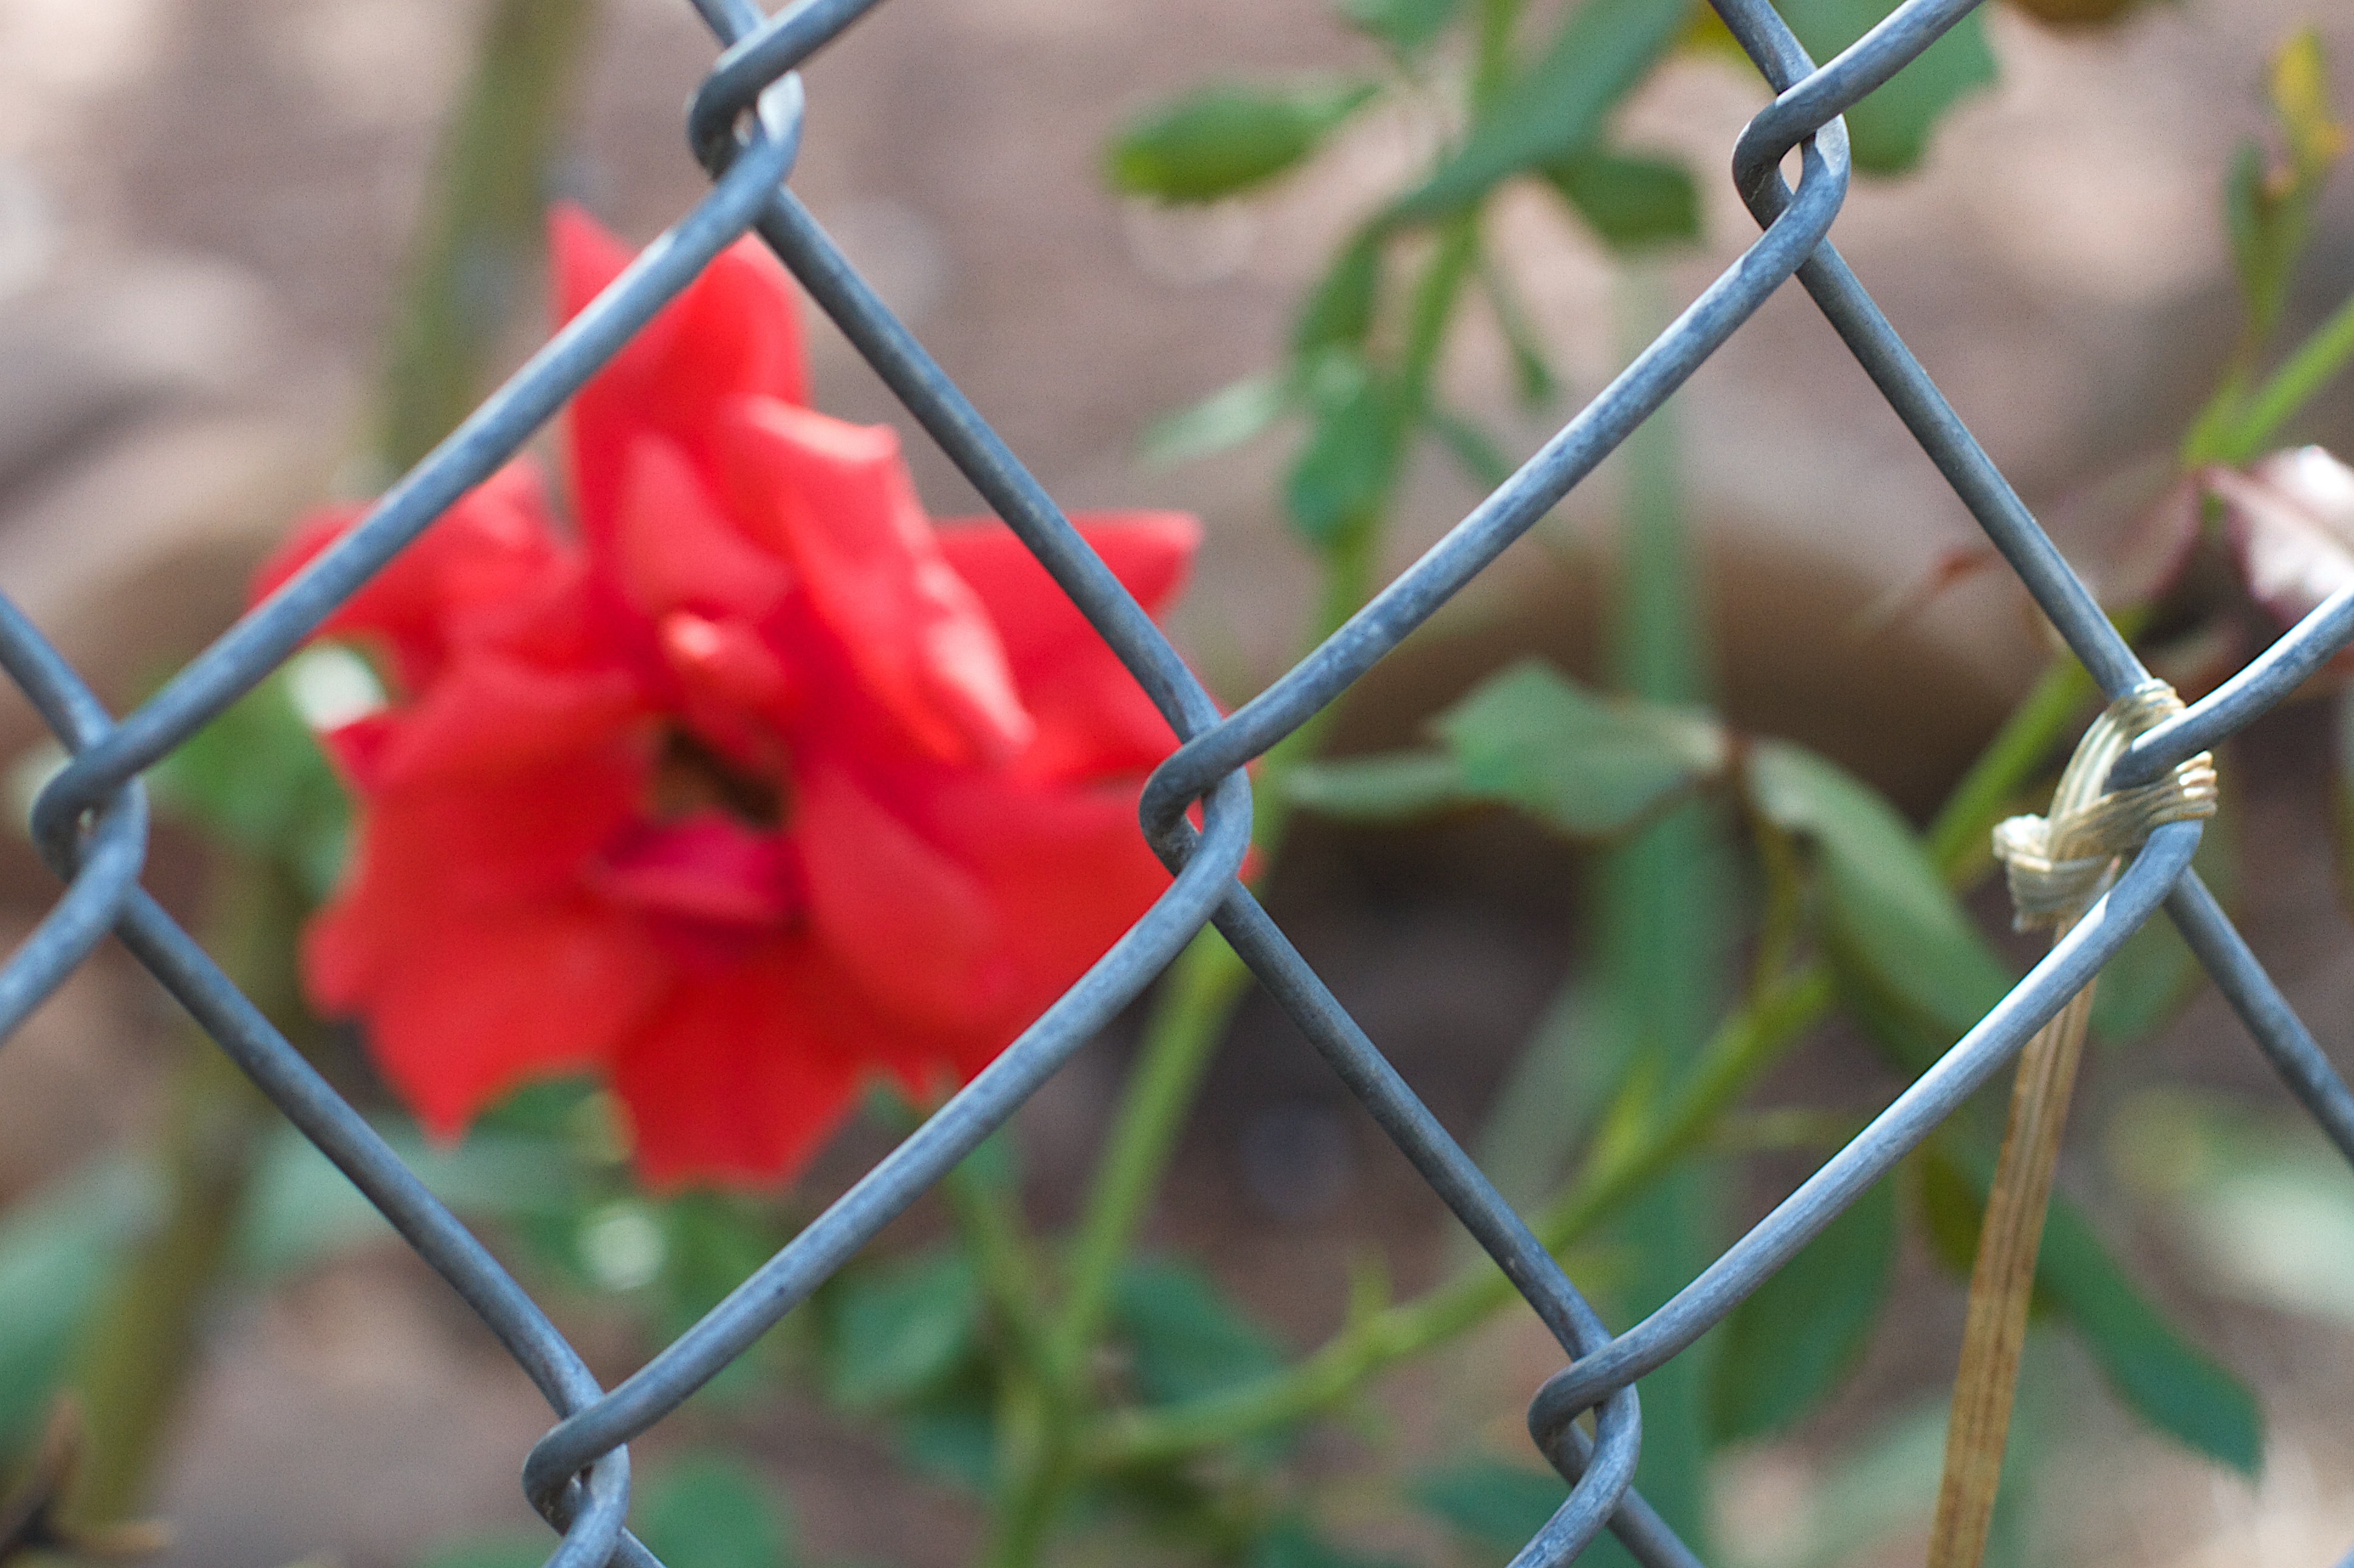
nature, branch, blossom, fence, plant, leaf, flower, rose, produce, botany, flora, shrub, macro photography, flowering plant, plant stem, land plant